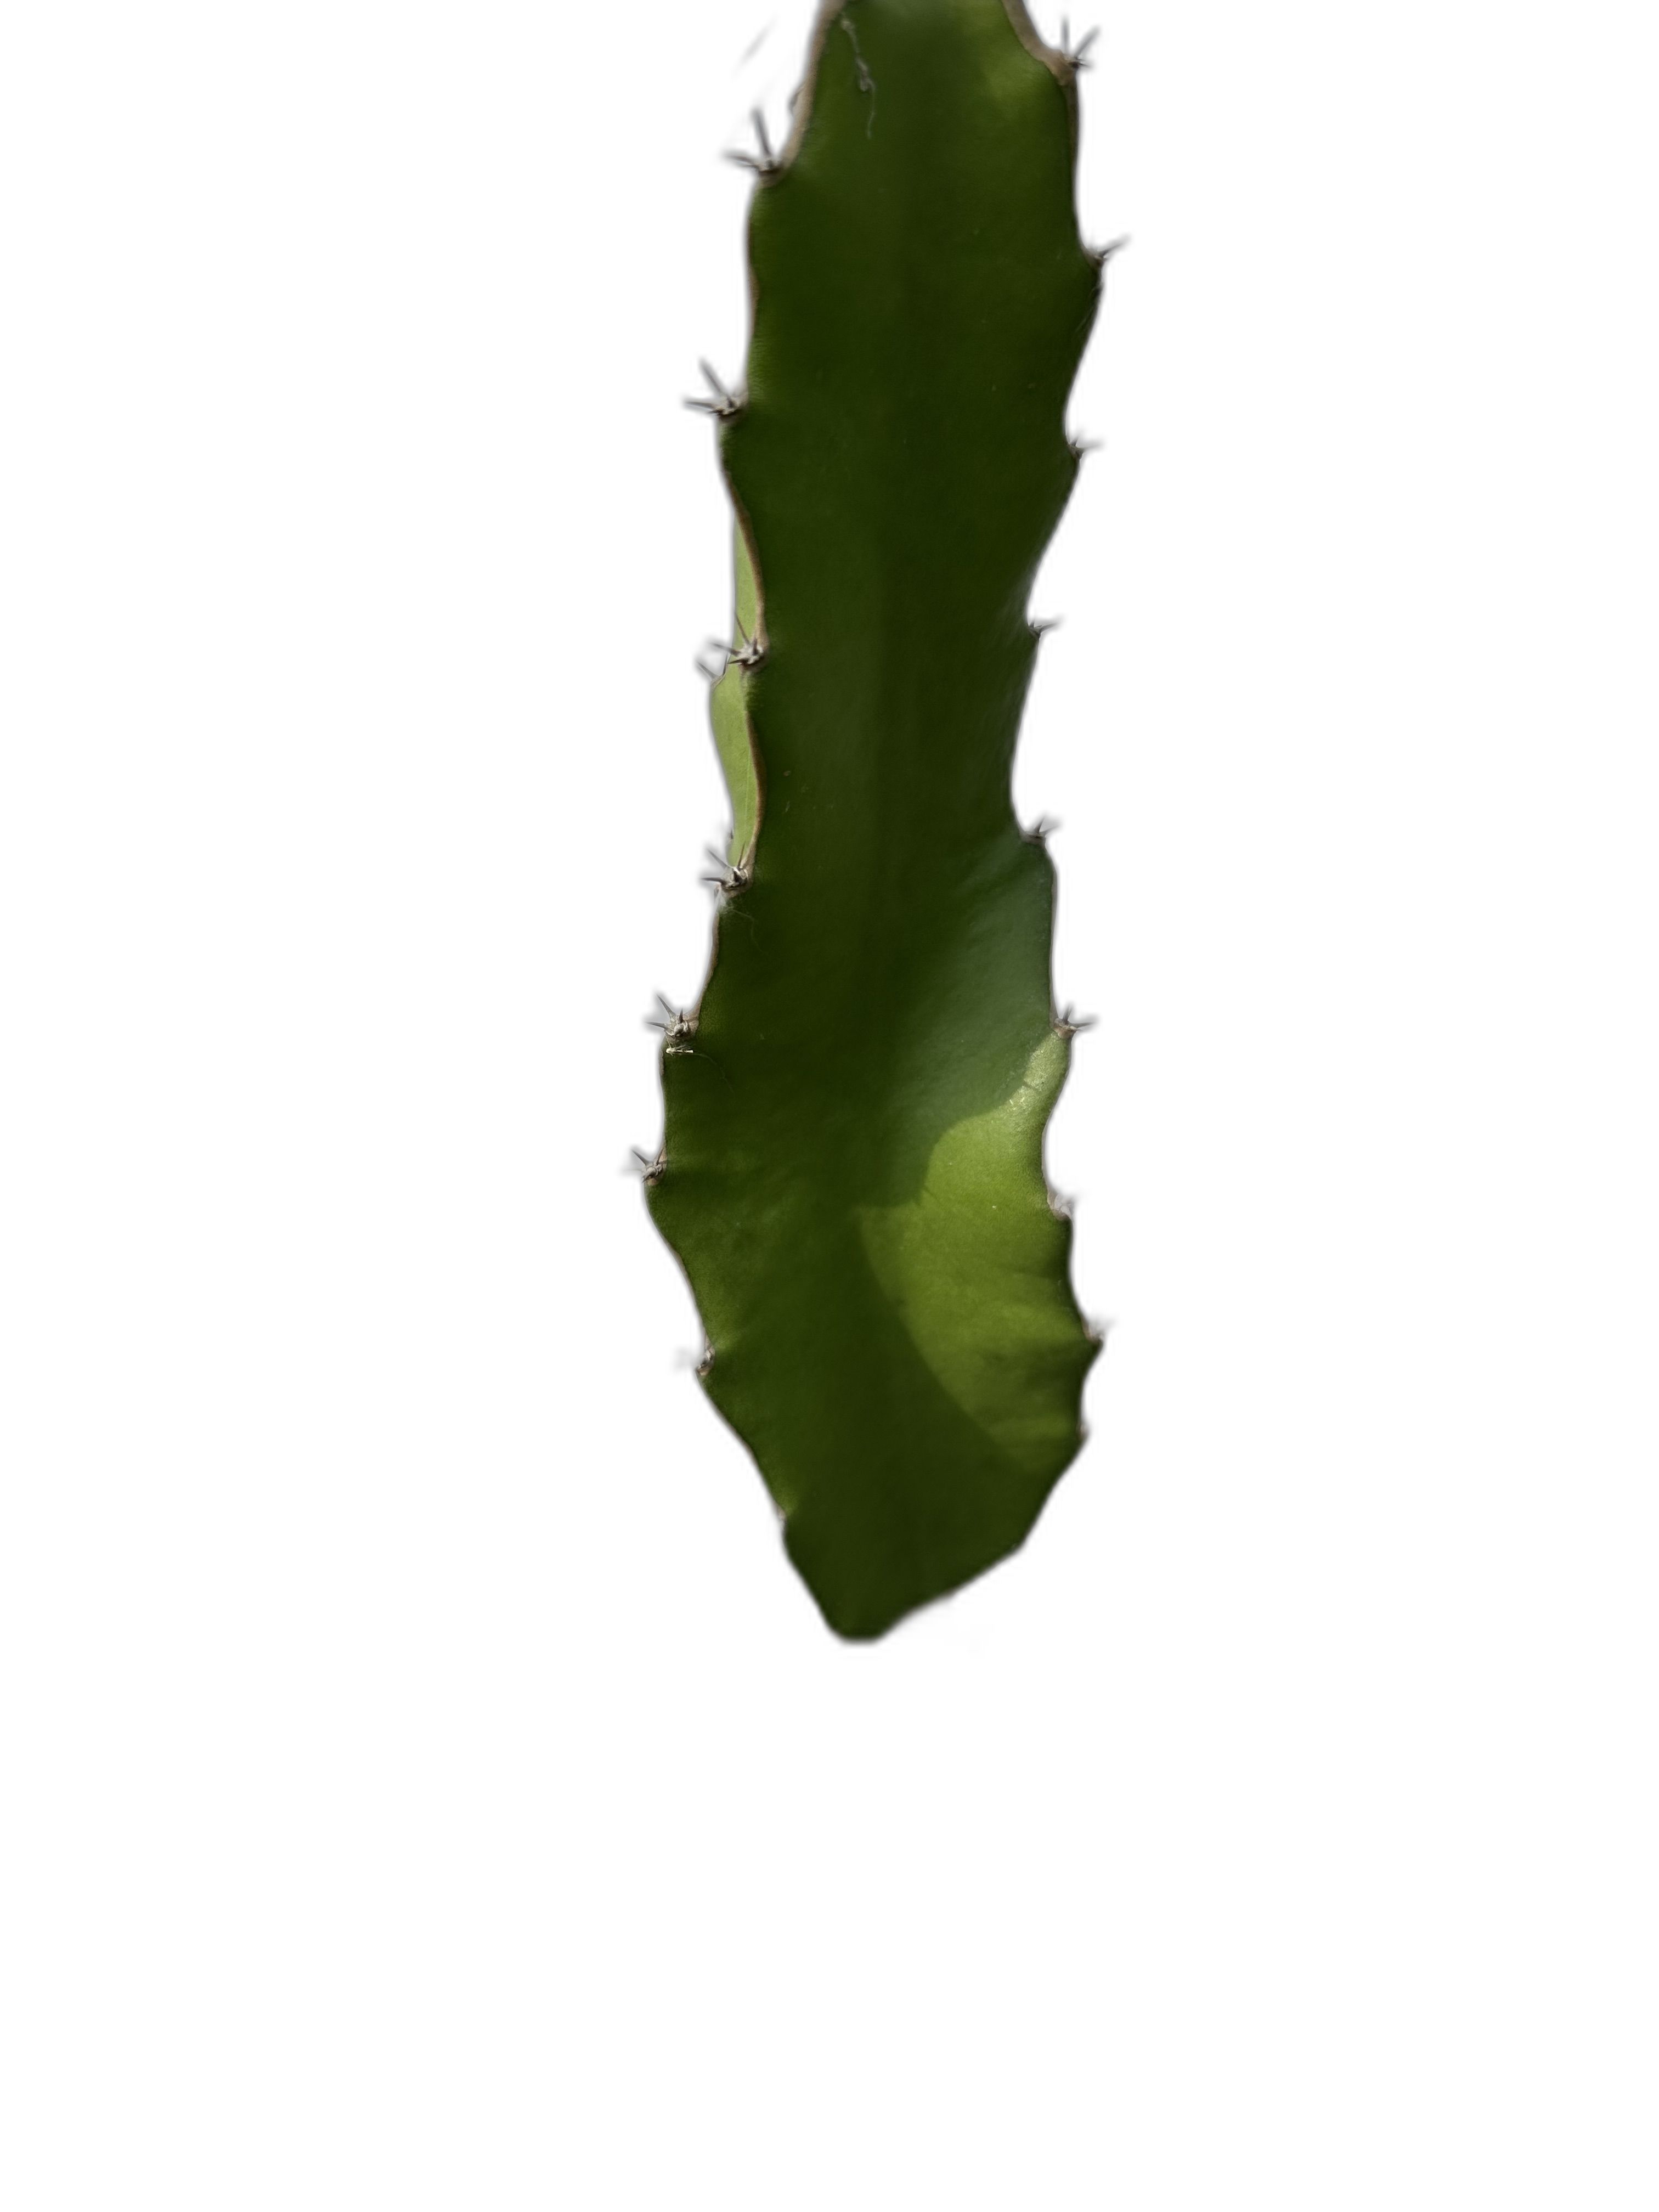
Label: Good leaf